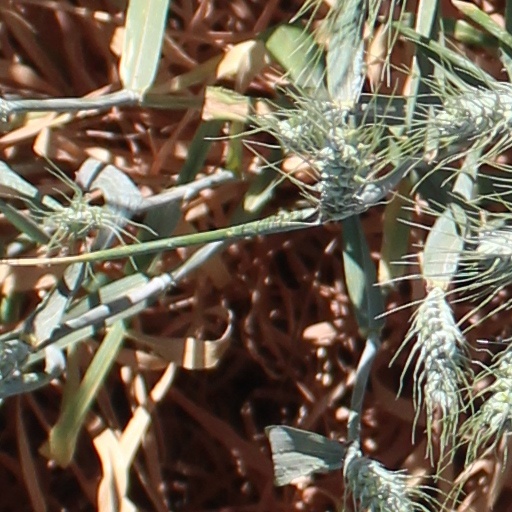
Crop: wheat